List of Liberty ships (F)

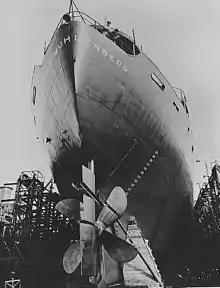
"F. A. C. Muhlenberg"

was built by California Shipbuilding Corporation, Terminal Island, Los Angeles, California. Her keel was laid on 24 February 1942. She was launched on 13 May and delivered on 13 June. A troop carrier, she was built for the War Shipping Administration (WSA) and operated under the management of Luckenbach Steamship Co., Inc. Bombed and set afire at Naples, Italy on 25 January 1944 whilst on a voyage from Norfolk, Virginia to Naples. Her midships was burnt out. Temporary repairs made to enable her to sail to New York for permanent repairs. To the French Government in 1947 and renamed "Robert d'Espagne". Operated under the management of Chargeurs Réunis, Paris. Management transferred to Compagnie des Transportes Oceaniques in 1948. Sold in 1954 to Chargeurs Réunis. Sold in 1961 to Aktis Compania Navigation, Panama and renamed "Agapi". Re-registered to Lebanon and operated under the management of Tharros Shipping Co. Management transferred to Pegasus Ocean Services Ltd. Ran aground and caught fire in the Pusur River on 1 July 1966 whilst on a voyage from Chinwangtao, China to Chalna, East Pakistan. Declared a constructive total loss, she was scrapped at Osaka, Japan in October 1966.